1st Missouri Cavalry Regiment (Confederate)

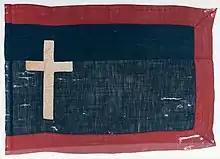
Original flag of the 1st Missouri Dismounted Cavalry (CSA)

The 1st Missouri Cavalry Regiment was a cavalry regiment that served in the Confederate States Army during the American Civil War.